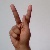
The image shows a hand gesture representing the letter 'K' in Indian Sign Language.